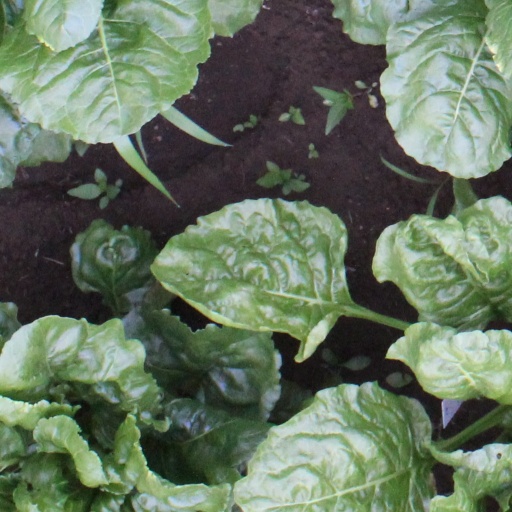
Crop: sugar beet